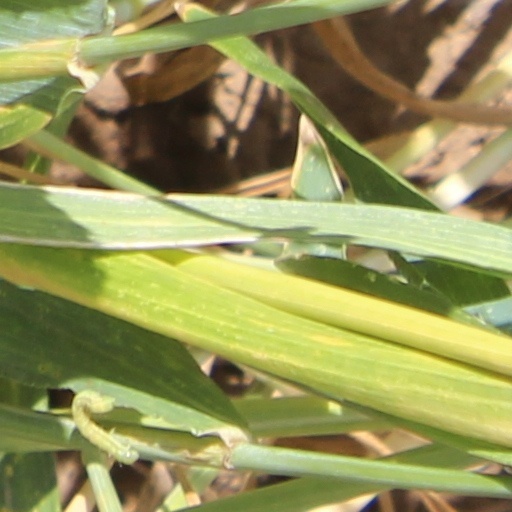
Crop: wheat